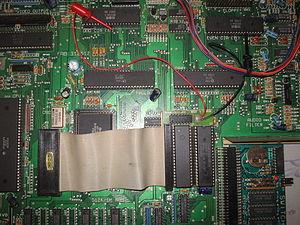
OCS signifie Original Amiga Chipset. Il fut suivi de l'Extended chipset, puis de l'Architecture graphique avancée dans les ordinateurs Amiga de la marque Commodore.